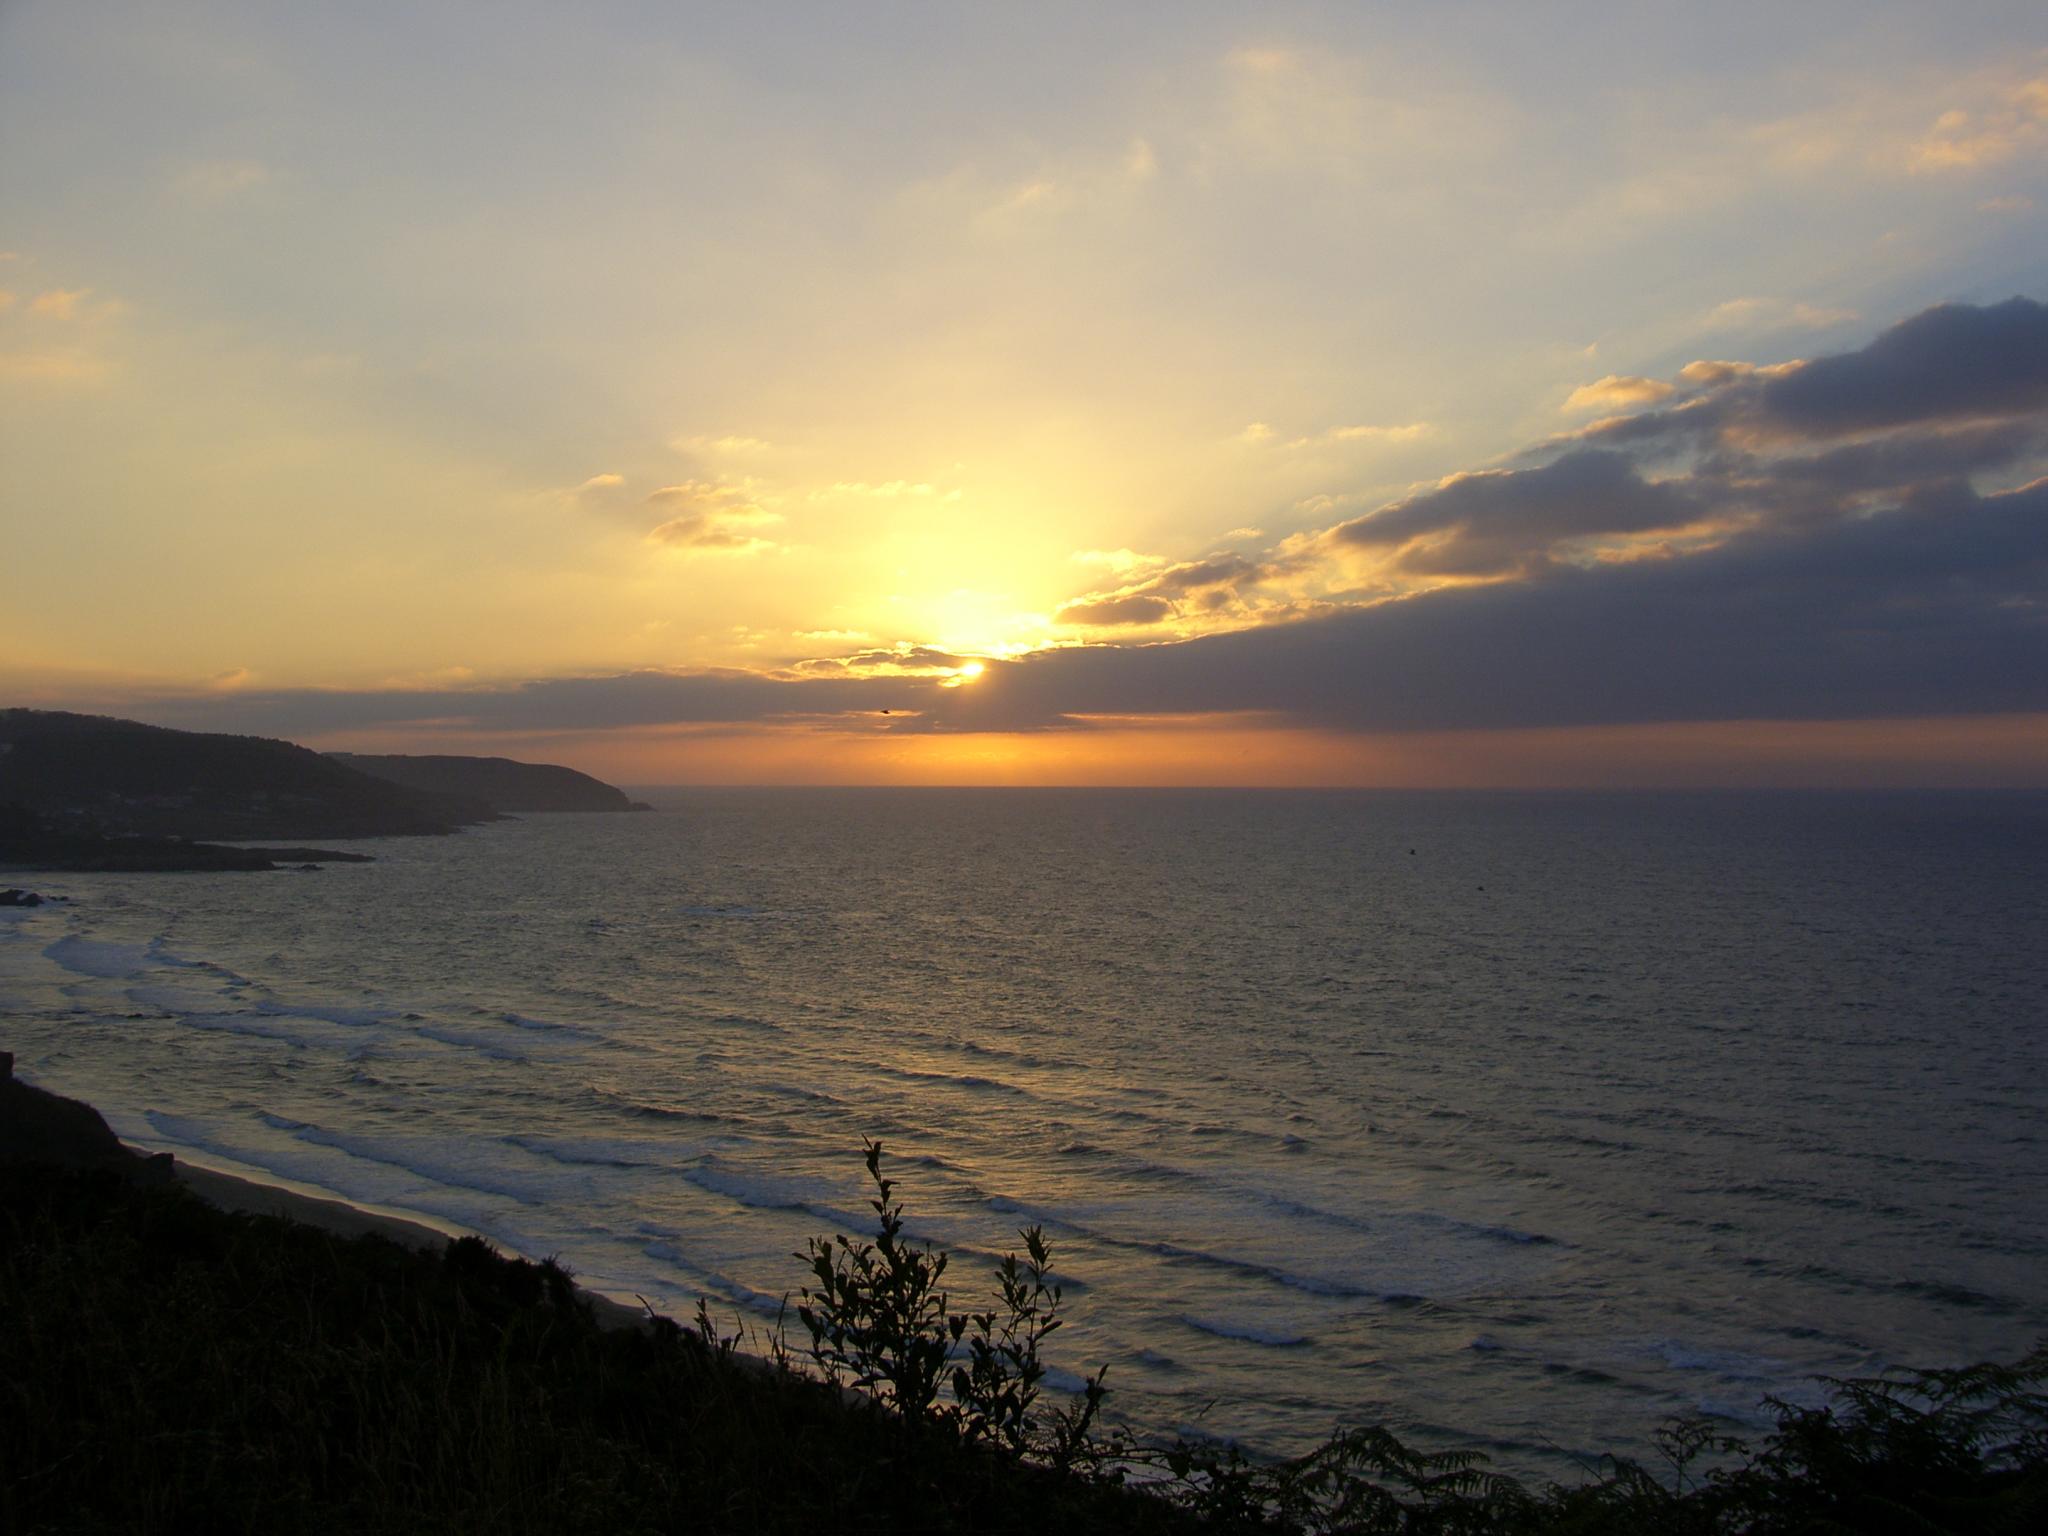
beach, sea, coast, ocean, horizon, cloud, sky, sun, sunrise, sunset, sunlight, morning, shore, wave, dawn, dusk, evening, bay, body of water, loch, cape, ggl1, gphoto, spainscenarysunset, afterglow, wind wave